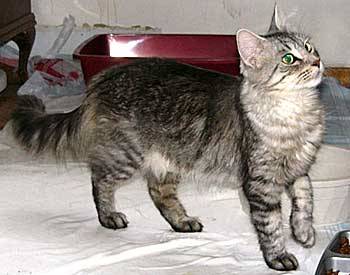
Label: cat